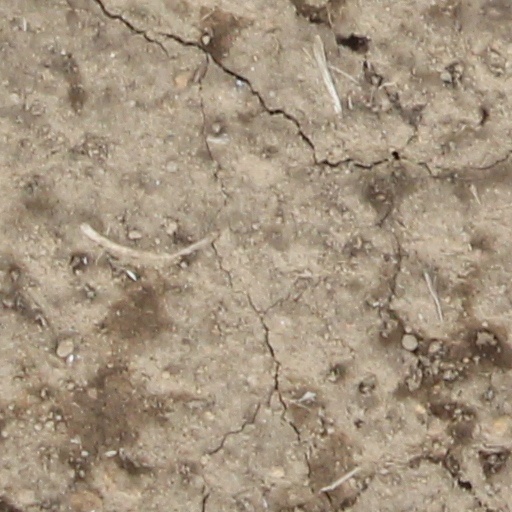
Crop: wheat